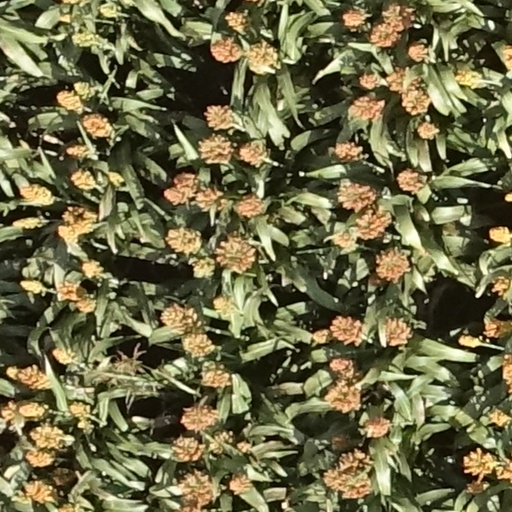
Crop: sorghum